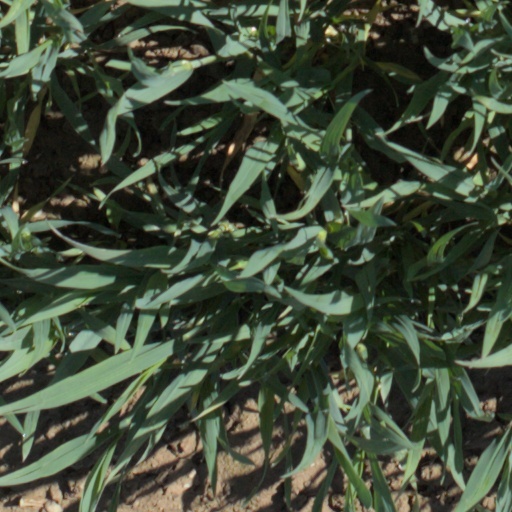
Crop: wheat